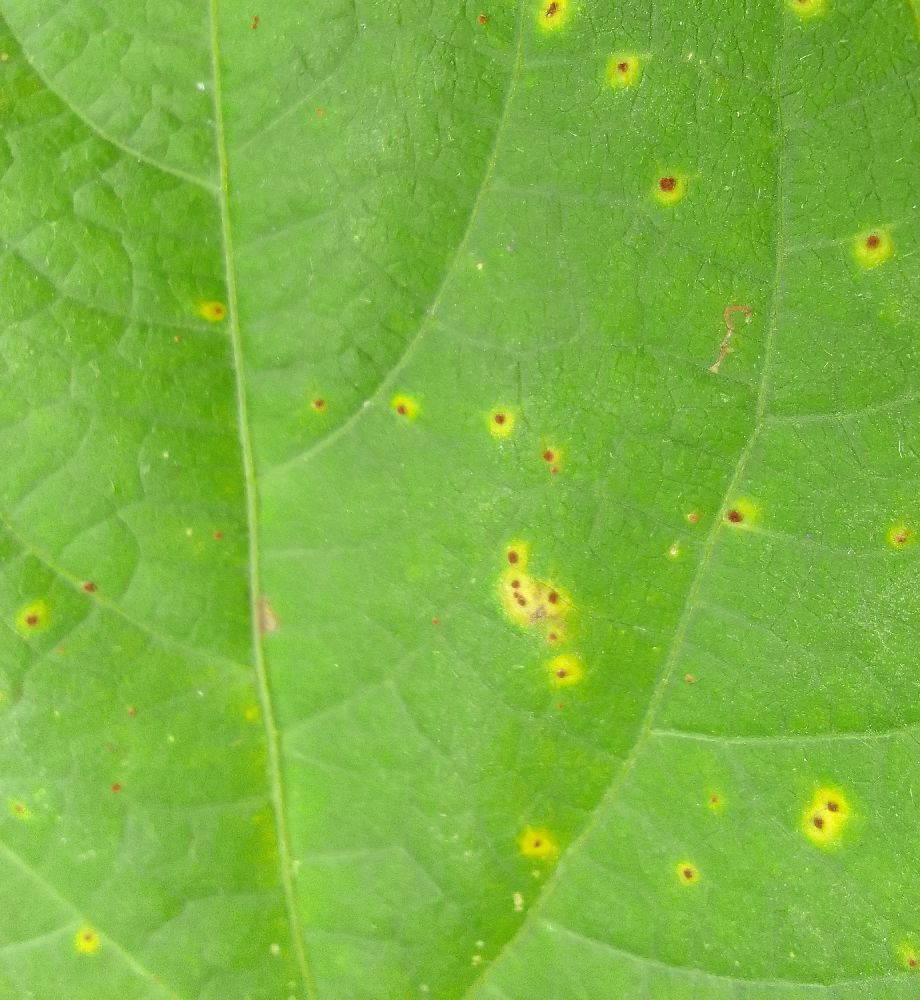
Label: rust